Shirley Ann Russell

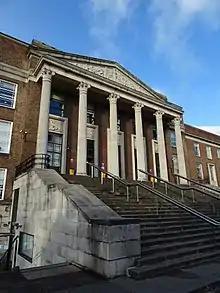
Walthamstow College where both Russells studied

Russell studied Fashion at Walthamstow College of Art, and she later attended the Royal College of Art. She ran her own firm of film costumiers, called "The Last Picture Frock", particularly specialising in 1930s and 1940s clothing. The firm was sold to the costumier "Angels" in the 1970s. Her interest in historic costume began when she assisted Doris Langley Moore, the founder of the Fashion Museum, Bath. She was a widely-acknowledged expert on period costuming and was often called upon by art dealers to help them date paintings.